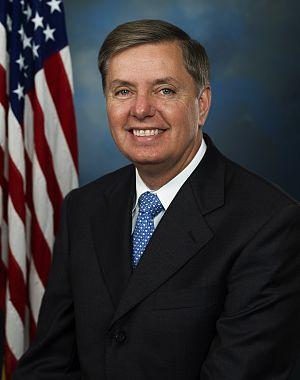
La Caroline du Sud est un État du Sud des États-Unis, dont la capitale et la plus grande ville est Columbia. Avec une population de 4 625 364 habitants en 2010 sur une superficie de 82 965 km², l'État est le 24ᵉ du pays par sa population et le 40ᵉ par sa taille. Divisé en 46 comtés, il est bordé à l'ouest et au sud par la Géorgie, au nord par la Caroline du Nord et à l'est par l'Océan Atlantique. La Caroline du Sud fait partie des Treize Colonies qui fondèrent les États-Unis à la suite de la Guerre d'indépendance. En raison de son climat subtropical humide, l'État est fréquemment touché par des tornades et des cyclones tropicaux durant les mois d'été.
Les primaires présidentielles du Parti républicain américain de 2016 sont le processus par lequel les membres et sympathisants du Parti républicain des États-Unis désignent leur candidat à l'élection présidentielle de 2016.
Depuis l'indépendance des États-Unis, l'État de Caroline du Sud élit deux sénateurs, membres du Sénat fédéral.